Coyote Peterson

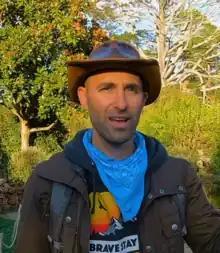
Peterson in 2020

Nathaniel "Coyote" Peterson (born September 1, 1981) is an American YouTuber, wildlife educator, and host of Animal Planet's series "Coyote Peterson: Brave the Wild". He is best known for his YouTube channel Brave Wilderness, which focuses on documenting and educating about animals. Peterson has also become known for videos in which he allows himself to be stung or bitten by various animals, many of them venomous, such as the bullet ant and the executioner wasp.